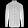
Label: Shirt